Changchun Film Studio

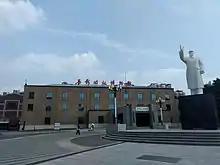
Former Site Museum Of Changchun Film Studio.

The surrender of Japan in World War II caused the Manchukuo Film Association to disband in 1946. The parts that were sanctioned by the Chinese government would integrate with the Yan'an Film Studio and the Northeast Film Studio. The War of Liberation would break out in 1949 forcing the studio to move to Changchun. By 1950 it was considered founded, and by 1955 the Northeast Film Studio technically no longer existed, since China's Ministry of Culture would officially rename the newly combined entity as "Changchun Film Studio". Under the new name, it would also become the first registered film factory under the People's Republic of China.